St George Wharf Tower

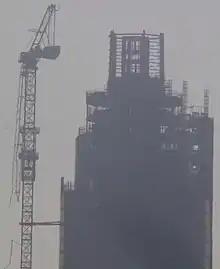
Damage to the crane jib following the accident

On 16 January 2013, at approximately 08:00, two people were killed when an AgustaWestland AW109 helicopter struck a construction crane attached to the near-complete building and then crashed onto Wandsworth Road, hitting two cars and igniting two nearby buildings. One of those killed was the pilot, who was flying alone; the other was a pedestrian. The crane was seriously damaged in the incident, but its operator was late for work so was not in the cab at the time of the collision.